The Best American Poetry 1992

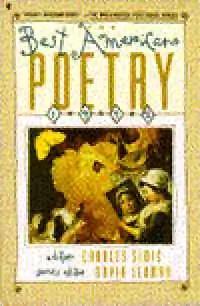
"The Best American Poetry 1992" book cover

The Best American Poetry 1992, a volume in "The Best American Poetry series", was edited by David Lehman and by guest editor Charles Simic.